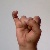
The image shows a hand gesture representing the letter 'I' in Indian Sign Language.